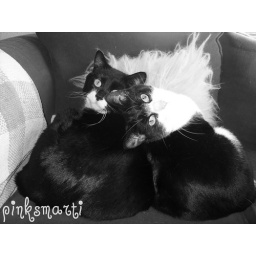
I took this in black and white on my digital camera. Love those eyes! And the shine on those coats.